Leilani Latu

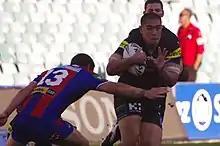
Latu playing for the Panthers in 2014

On 3 May, Latu played for the New South Wales Residents against the Queensland Residents. In Round 21 of the 2015 NRL season, he made his NRL debut for the Panthers against the South Sydney Rabbitohs. On 14 September, he re-signed with the Panthers on a 2-year contract until the end of 2017. On 27 September, he was named at lock in the 2015 New South Wales Cup Team of the Year. On 9 October, Latu was named to make his international debut for Tonga in their 2017 World Cup qualifying match against the Cook Islands, though he was replaced by 18th man David Fifita in a late change.